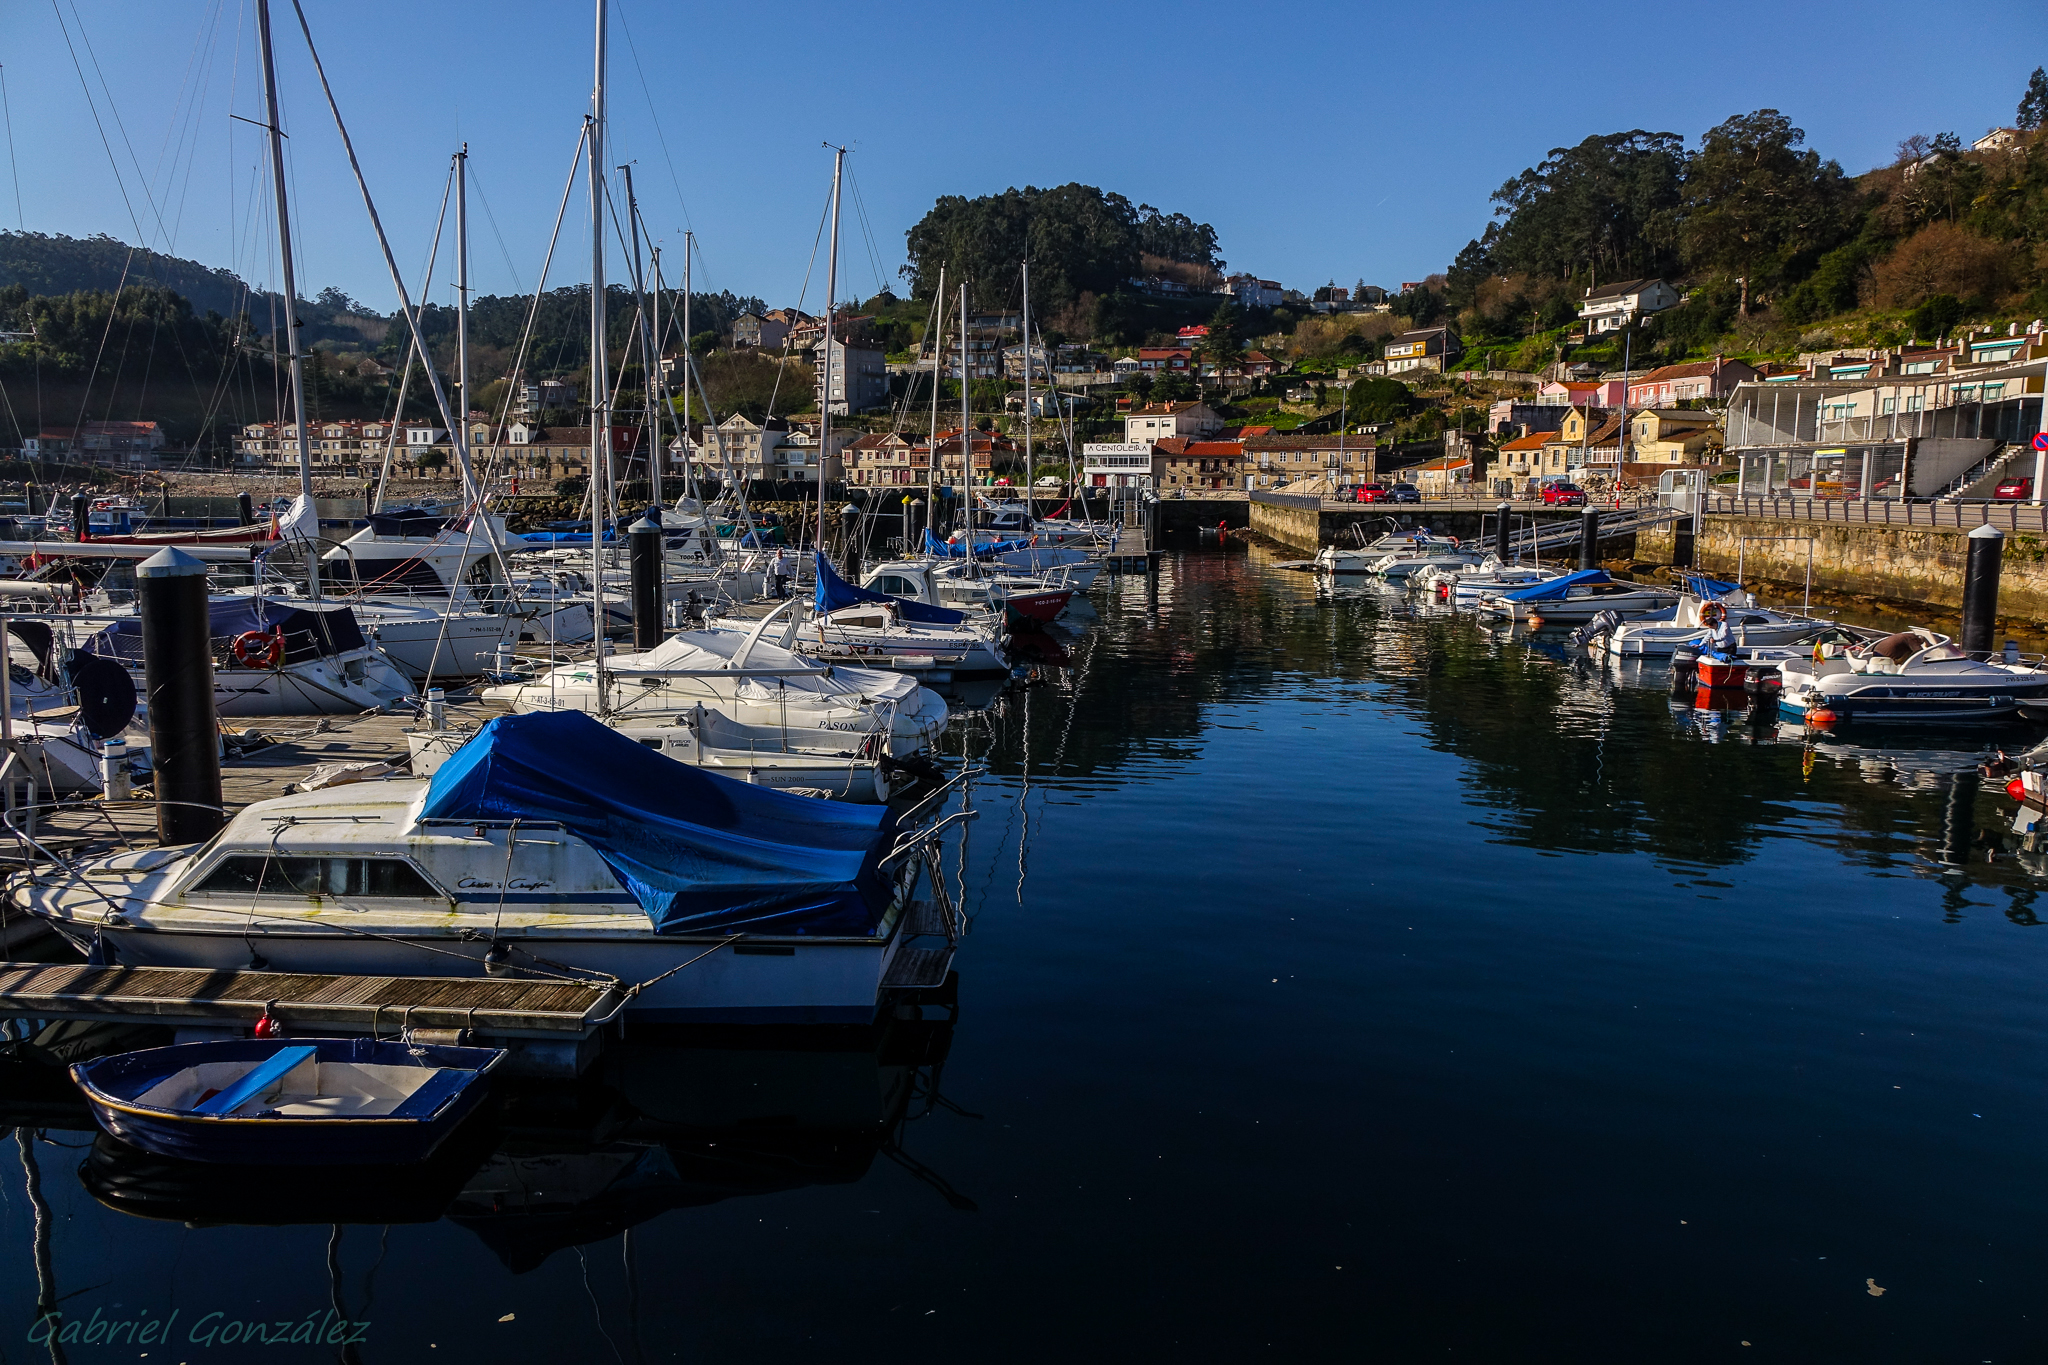
landscape, sea, water, dock, boat, river, reflection, vehicle, bay, harbor, marina, port, waterway, spain, boating, galicia, pontevedra, paisajes, watercraft, espana, ggl1, gaby1, xovesphoto, sonyrx10, rx10, gphoto, xelodegalicia, bueu, gabrielcoru a, bueugaliciaespa a